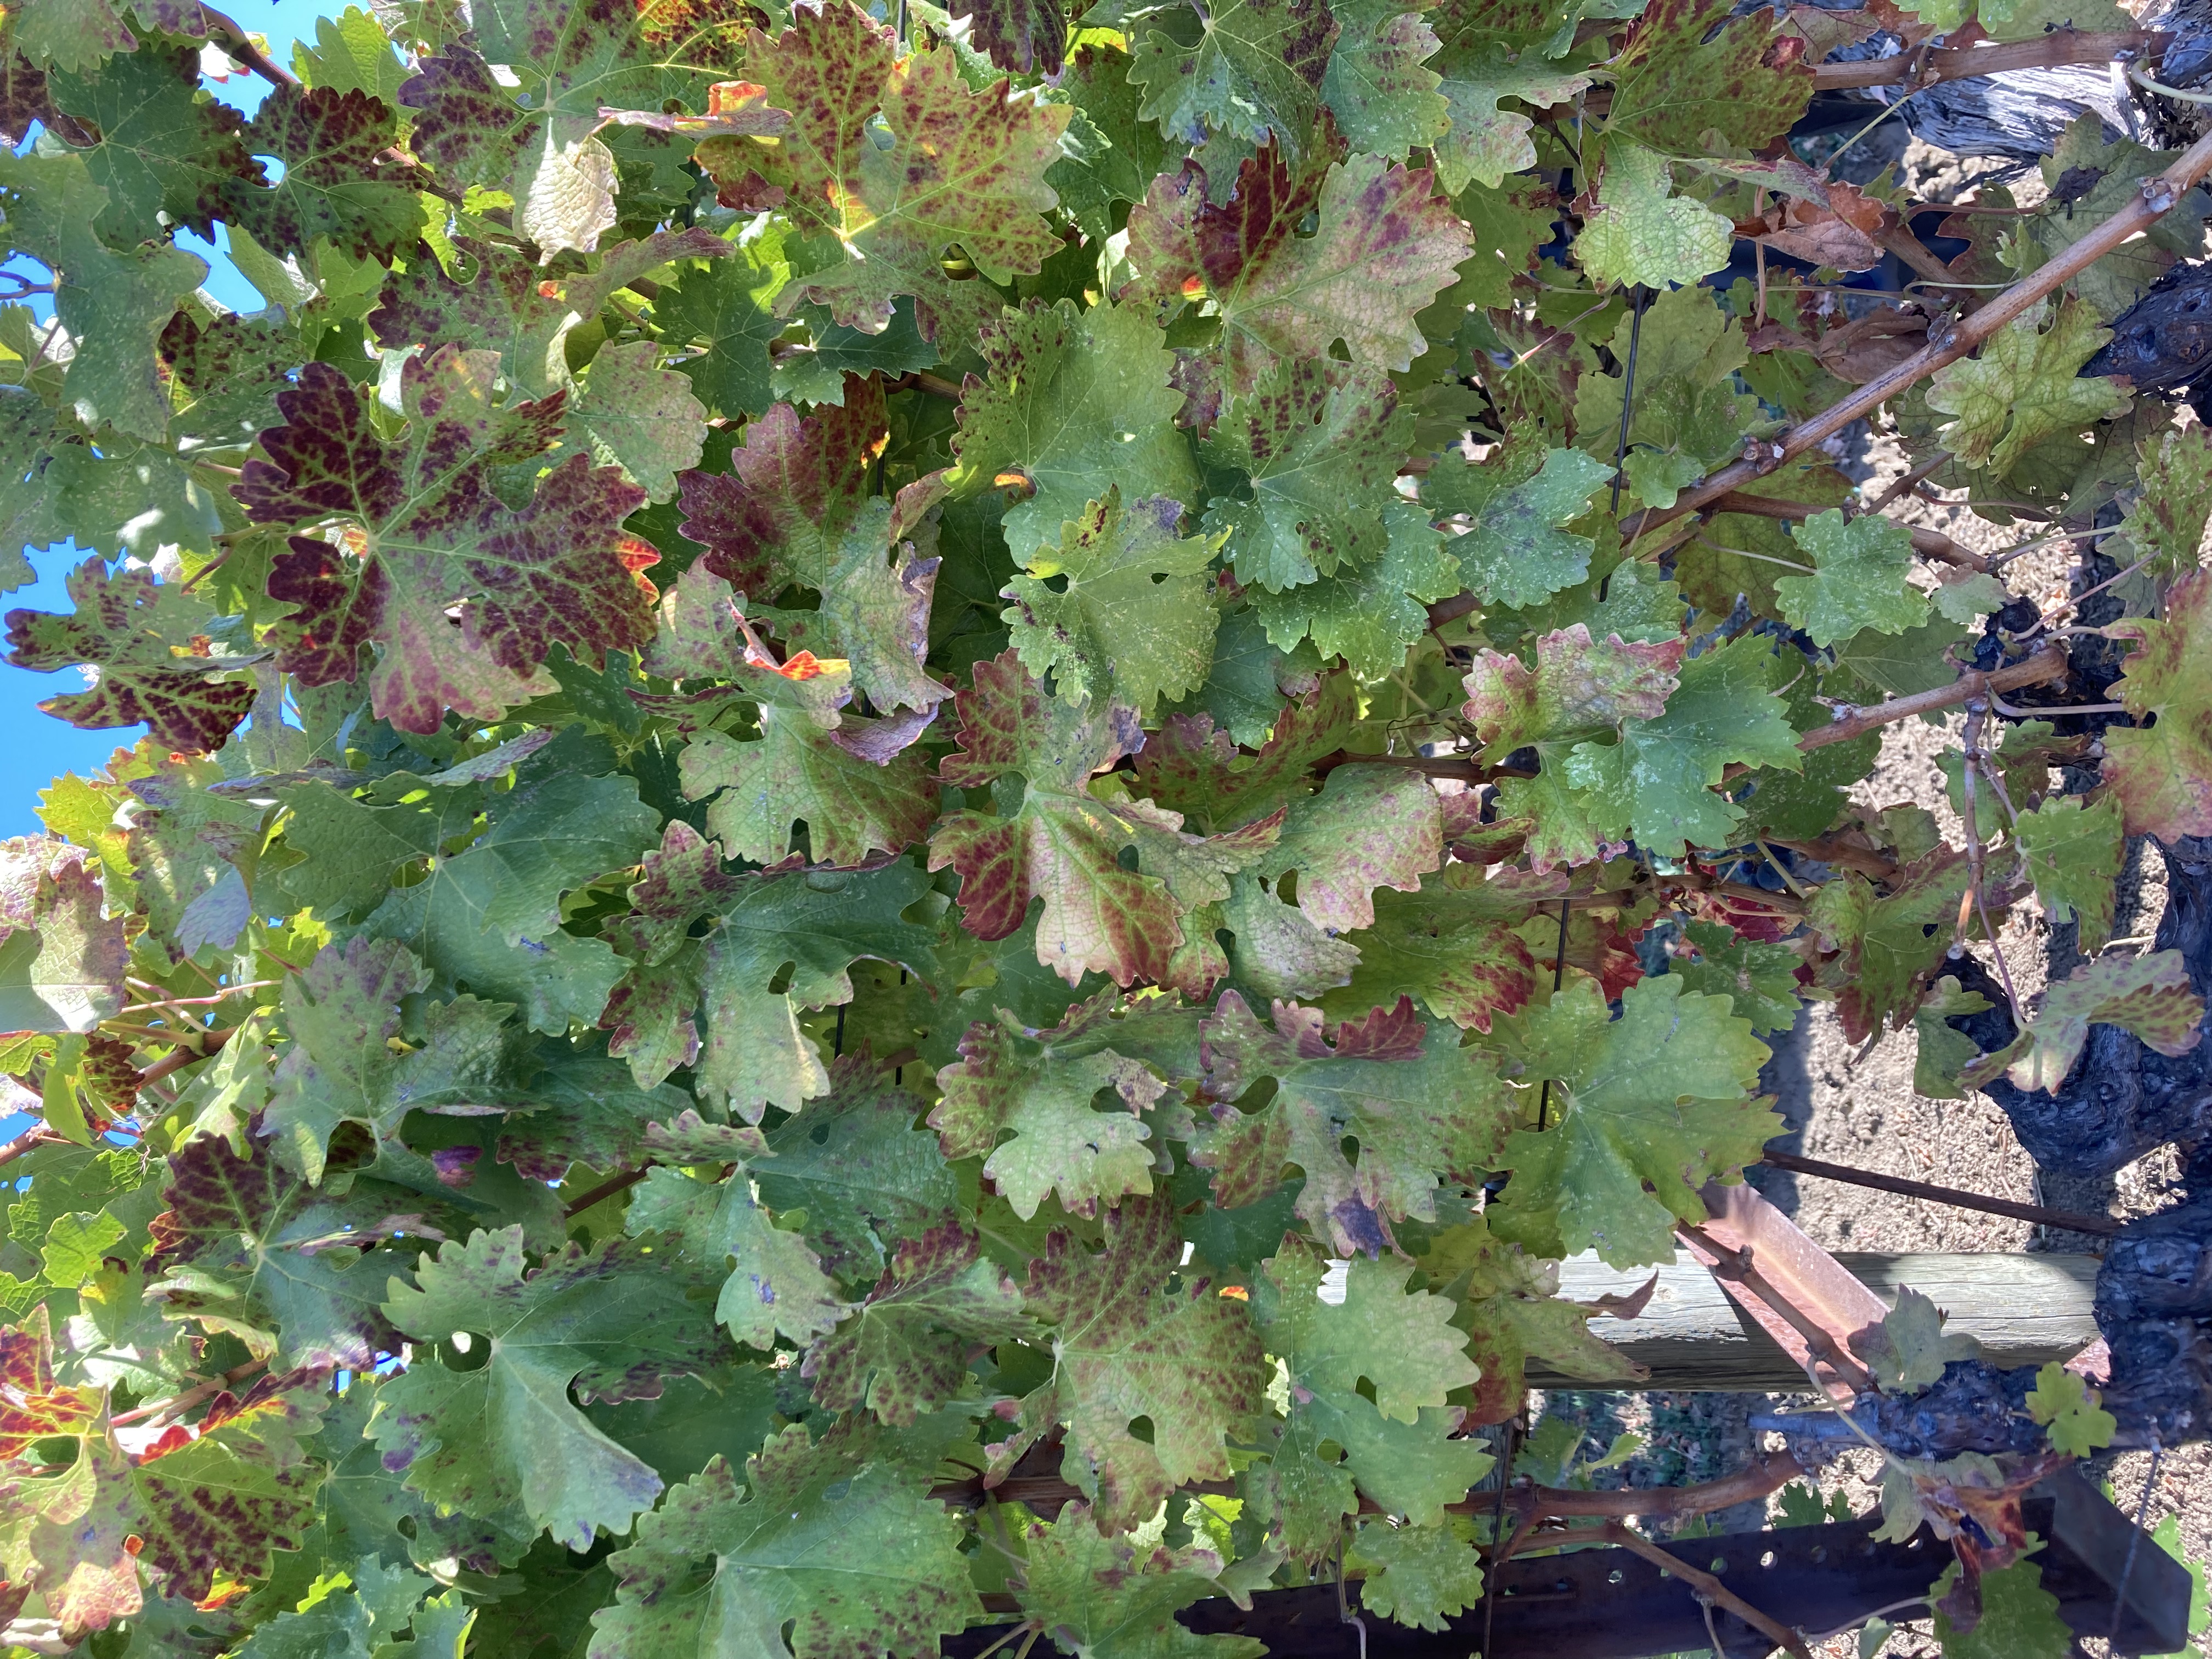
Label: Leafroll 3